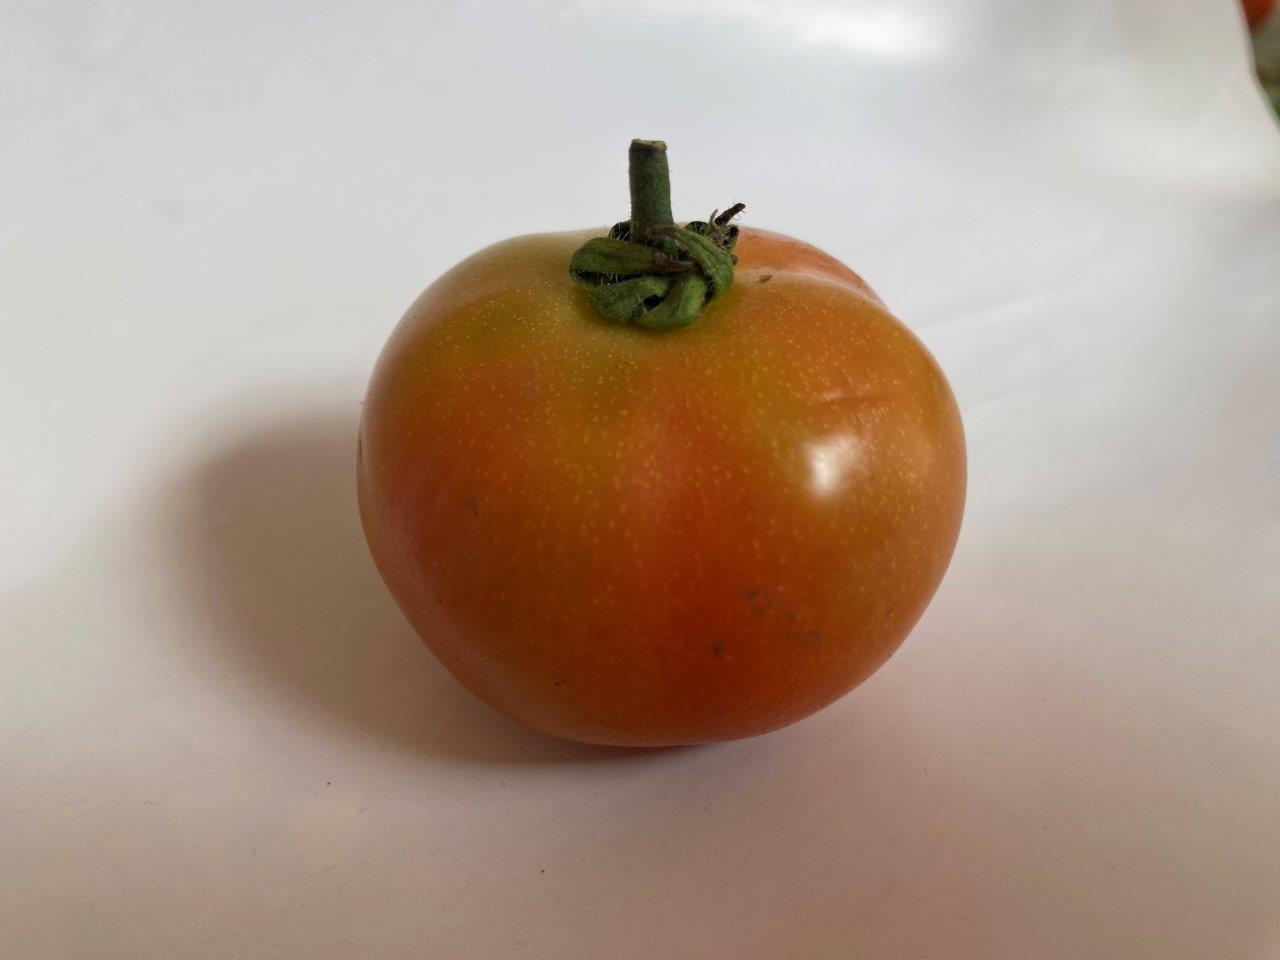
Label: Fresh